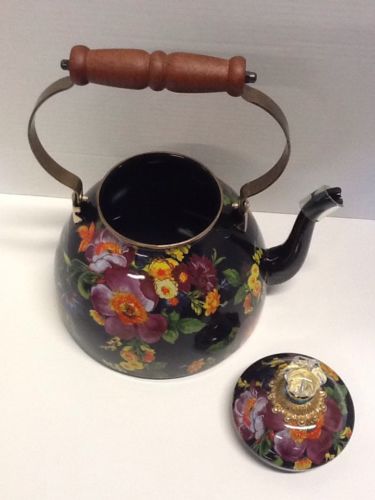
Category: kettle